Ram Mandir

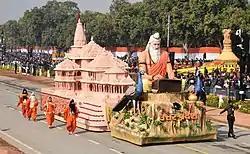

In 1528, the commander of the Mughal Empire, Mir Baqi, constructed the Babri Masjid mosque, under the order of Babur, on the site of the Ram Janmabhoomi, the mythical birthplace of Rama. The earliest record of the mosque may be traced back to 1767, in the Latin book "Descriptio Indiae", authored by the Jesuit missionary Joseph Tiefenthaler. According to him, the local population believed that the mosque was constructed by destroying the Ramkot temple, believed to be the fortress of Rama in Ayodhya, and the Bedi, where the birthplace of Rama is situated.